Describe the emotion expressed in this image:  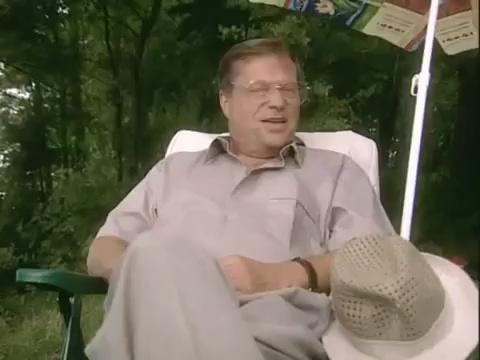
This person displays Fear, valence and arousal with high intensity.